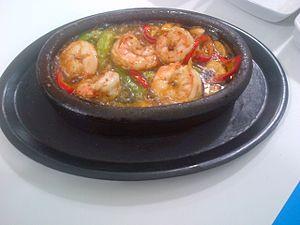
La cuisine turque bénéficie de l'héritage ottoman et est à la charnière des saveurs asiatiques, orientales et méditerranéennes. En effet, la cuisine turque s'est enrichie des migrations des Turcs au cours des siècles, de l'Asie centrale à l'Europe et fut influencée par ses pays voisins. À l'inverse, on trouvera un grand nombre de plats communs avec les gastronomies libanaise, grecque ou arménienne.